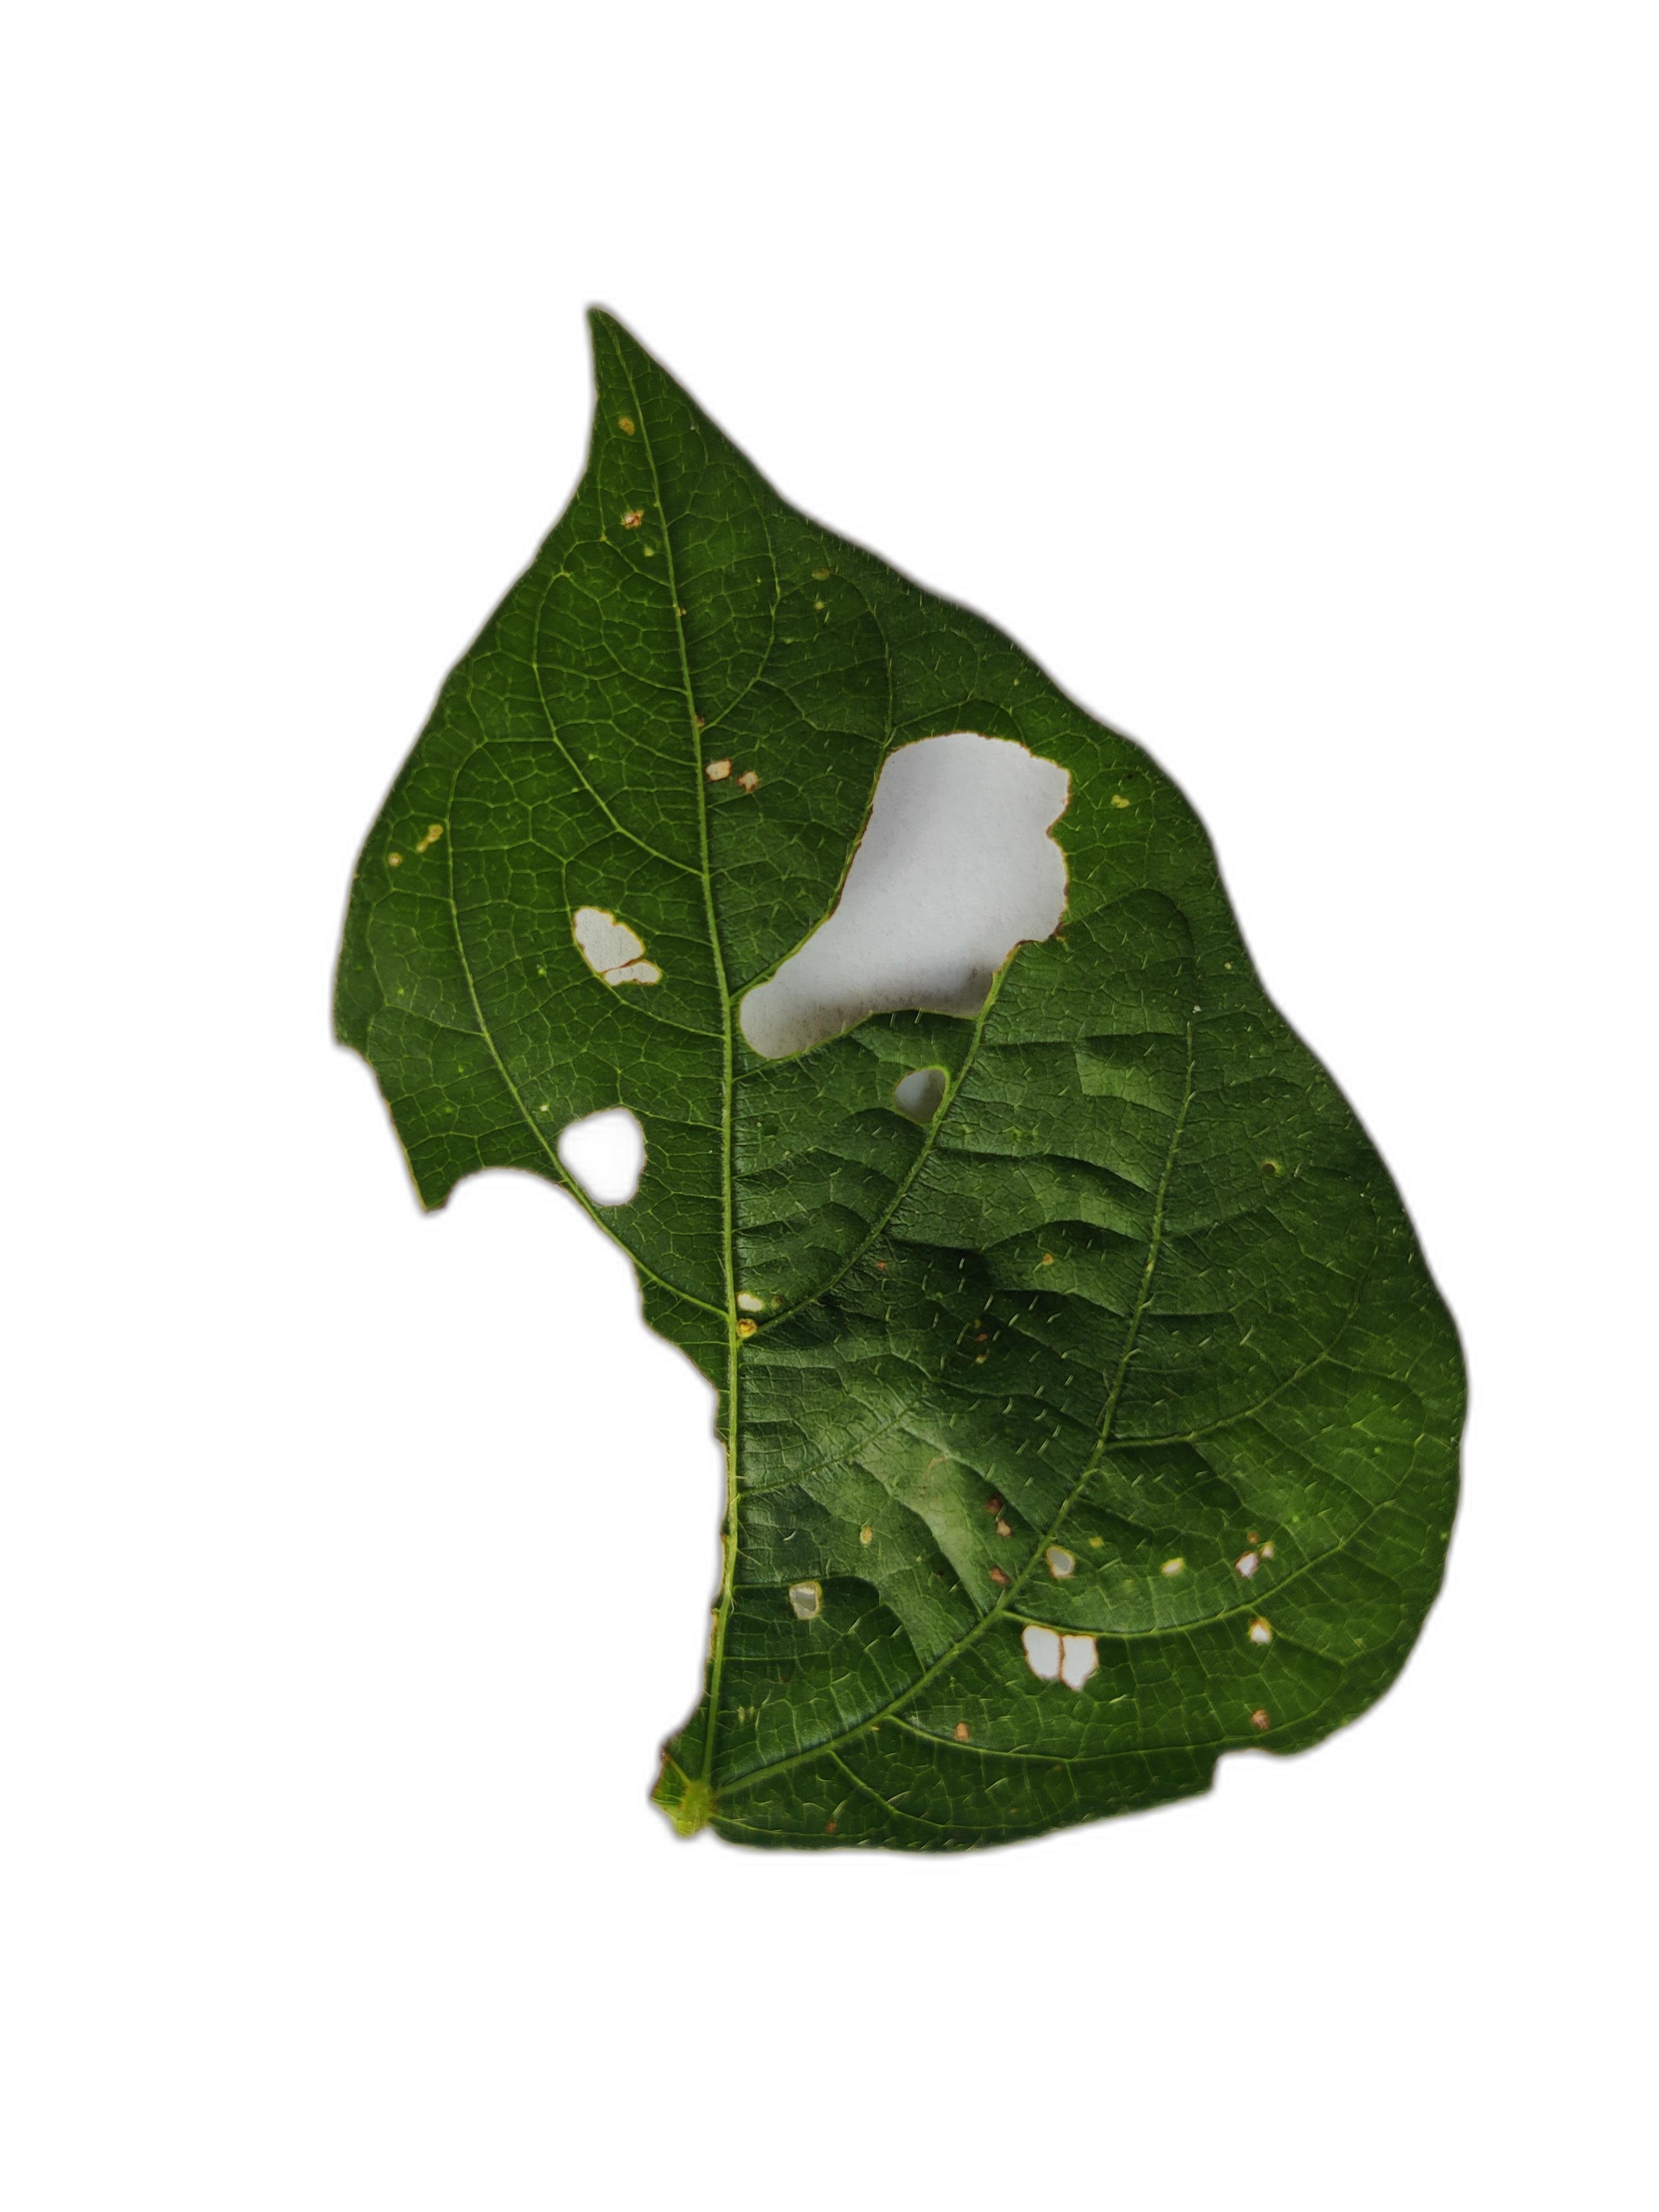
Label: Cercospora leaf spot